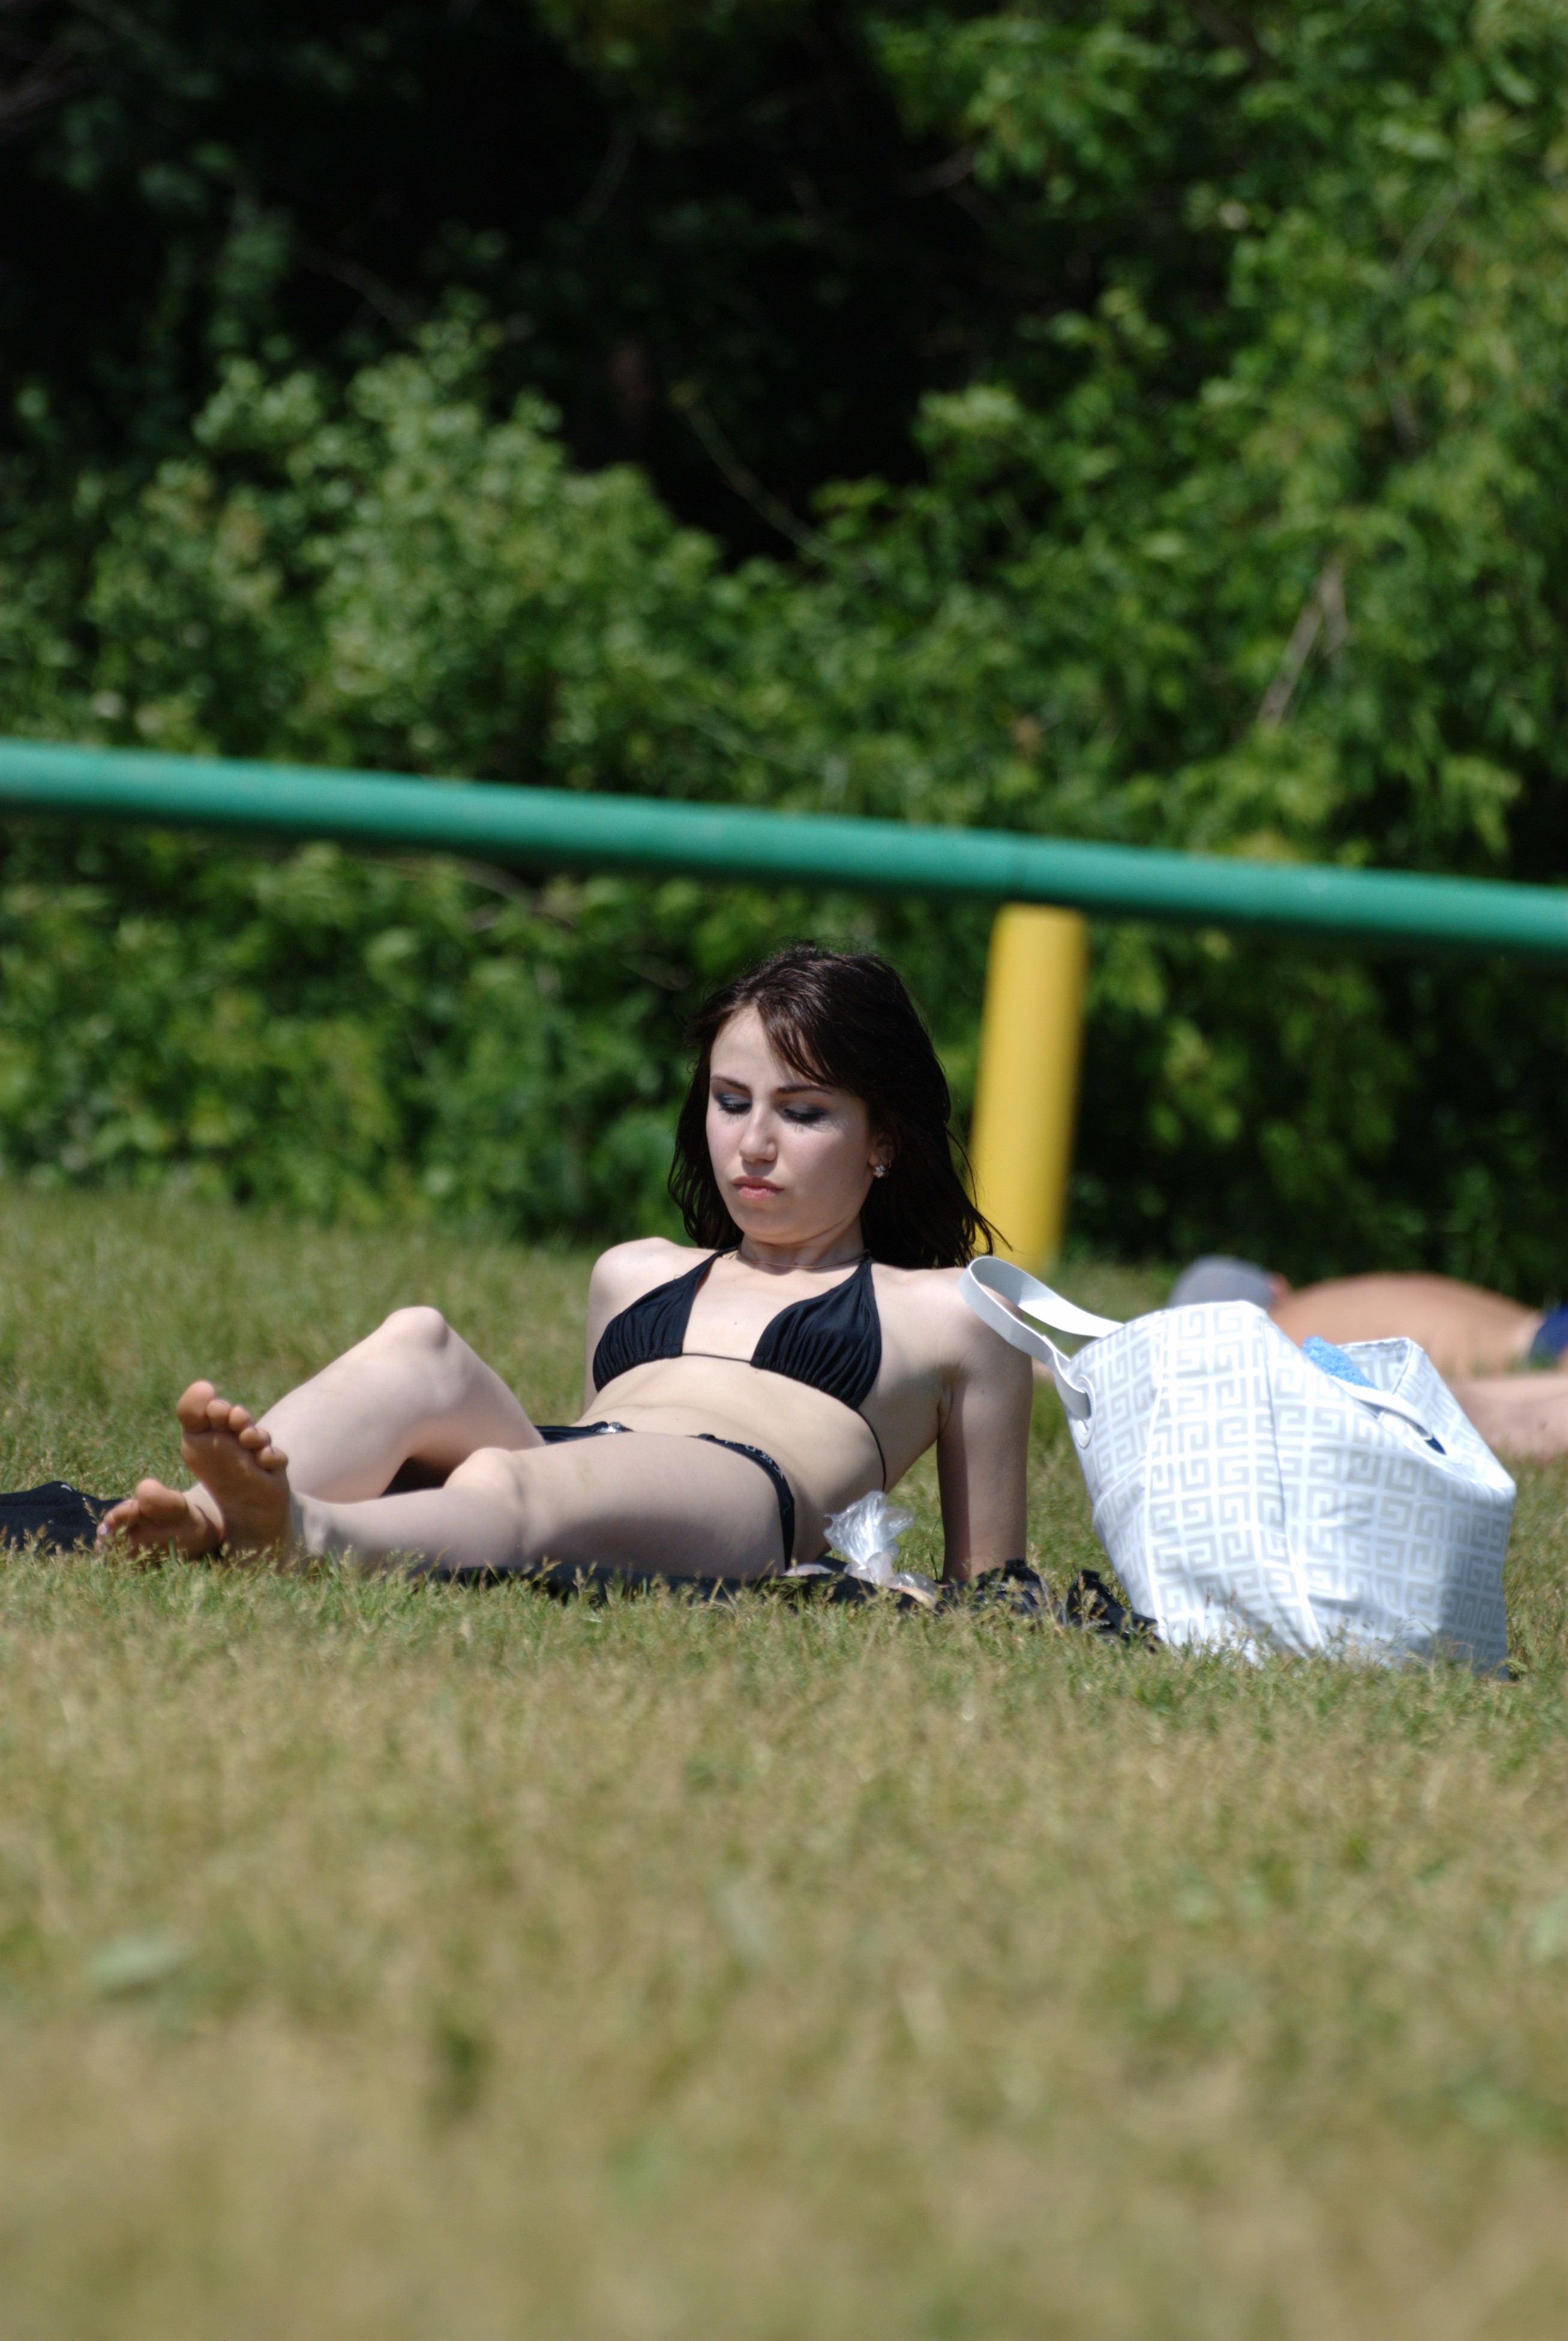
grass, person, girl, lawn, photography, play, model, spring, green, photograph, photo shoot, portrait photography